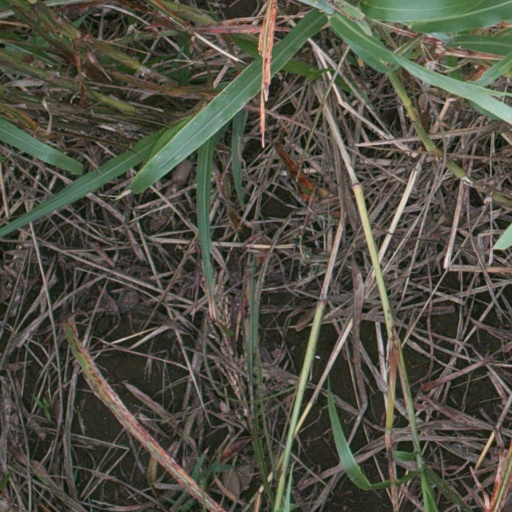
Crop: sorghum